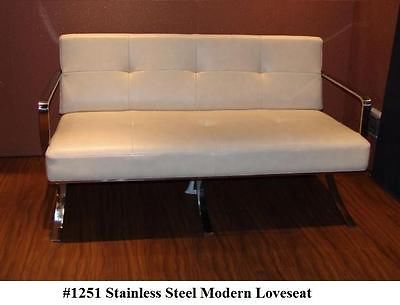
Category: sofa